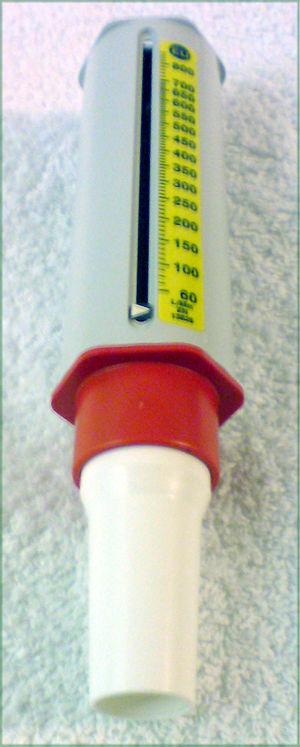
Le débitmètre de pointe ou peak flow meter en anglais, est un appareil destiné à mesurer la vitesse maximale du souffle d'un patient asthmatique lors d'une expiration forcée. Il permet de suivre ainsi l'évolution de sa maladie, l'efficacité d'un traitement ou de prévoir la survenue de crise.